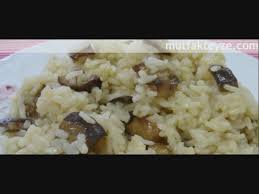
Yemek: pirinc_pilavi